Yuri Temirkanov

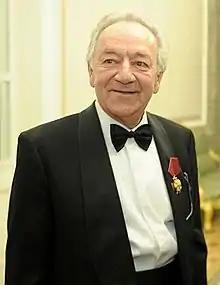
Temirkanov in 2013

Yuri Khatuevich Temirkanov (10 December 1938 – 2 November 2023) was a Soviet and Russian conductor, named a People's Artist of the USSR.